Scuderia Cameron Glickenhaus SCG 003

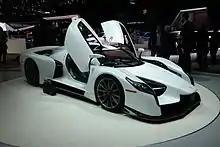
The SCG 003S, the road legal version of the 003

The company has planned to produce three variants of SCG 003 covering competition racing, track days and road driving, all with the same modular chassis to allow interchangeable parts.